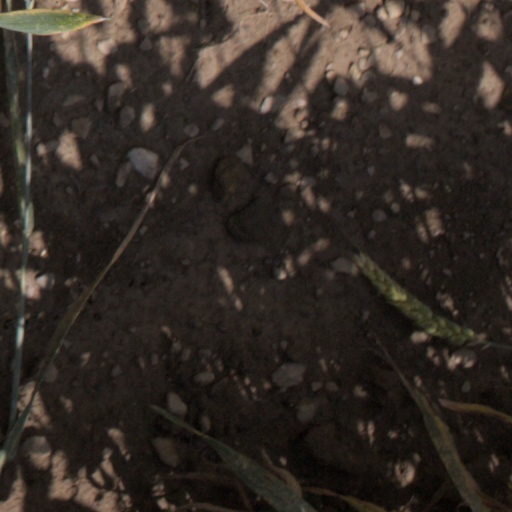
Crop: wheat